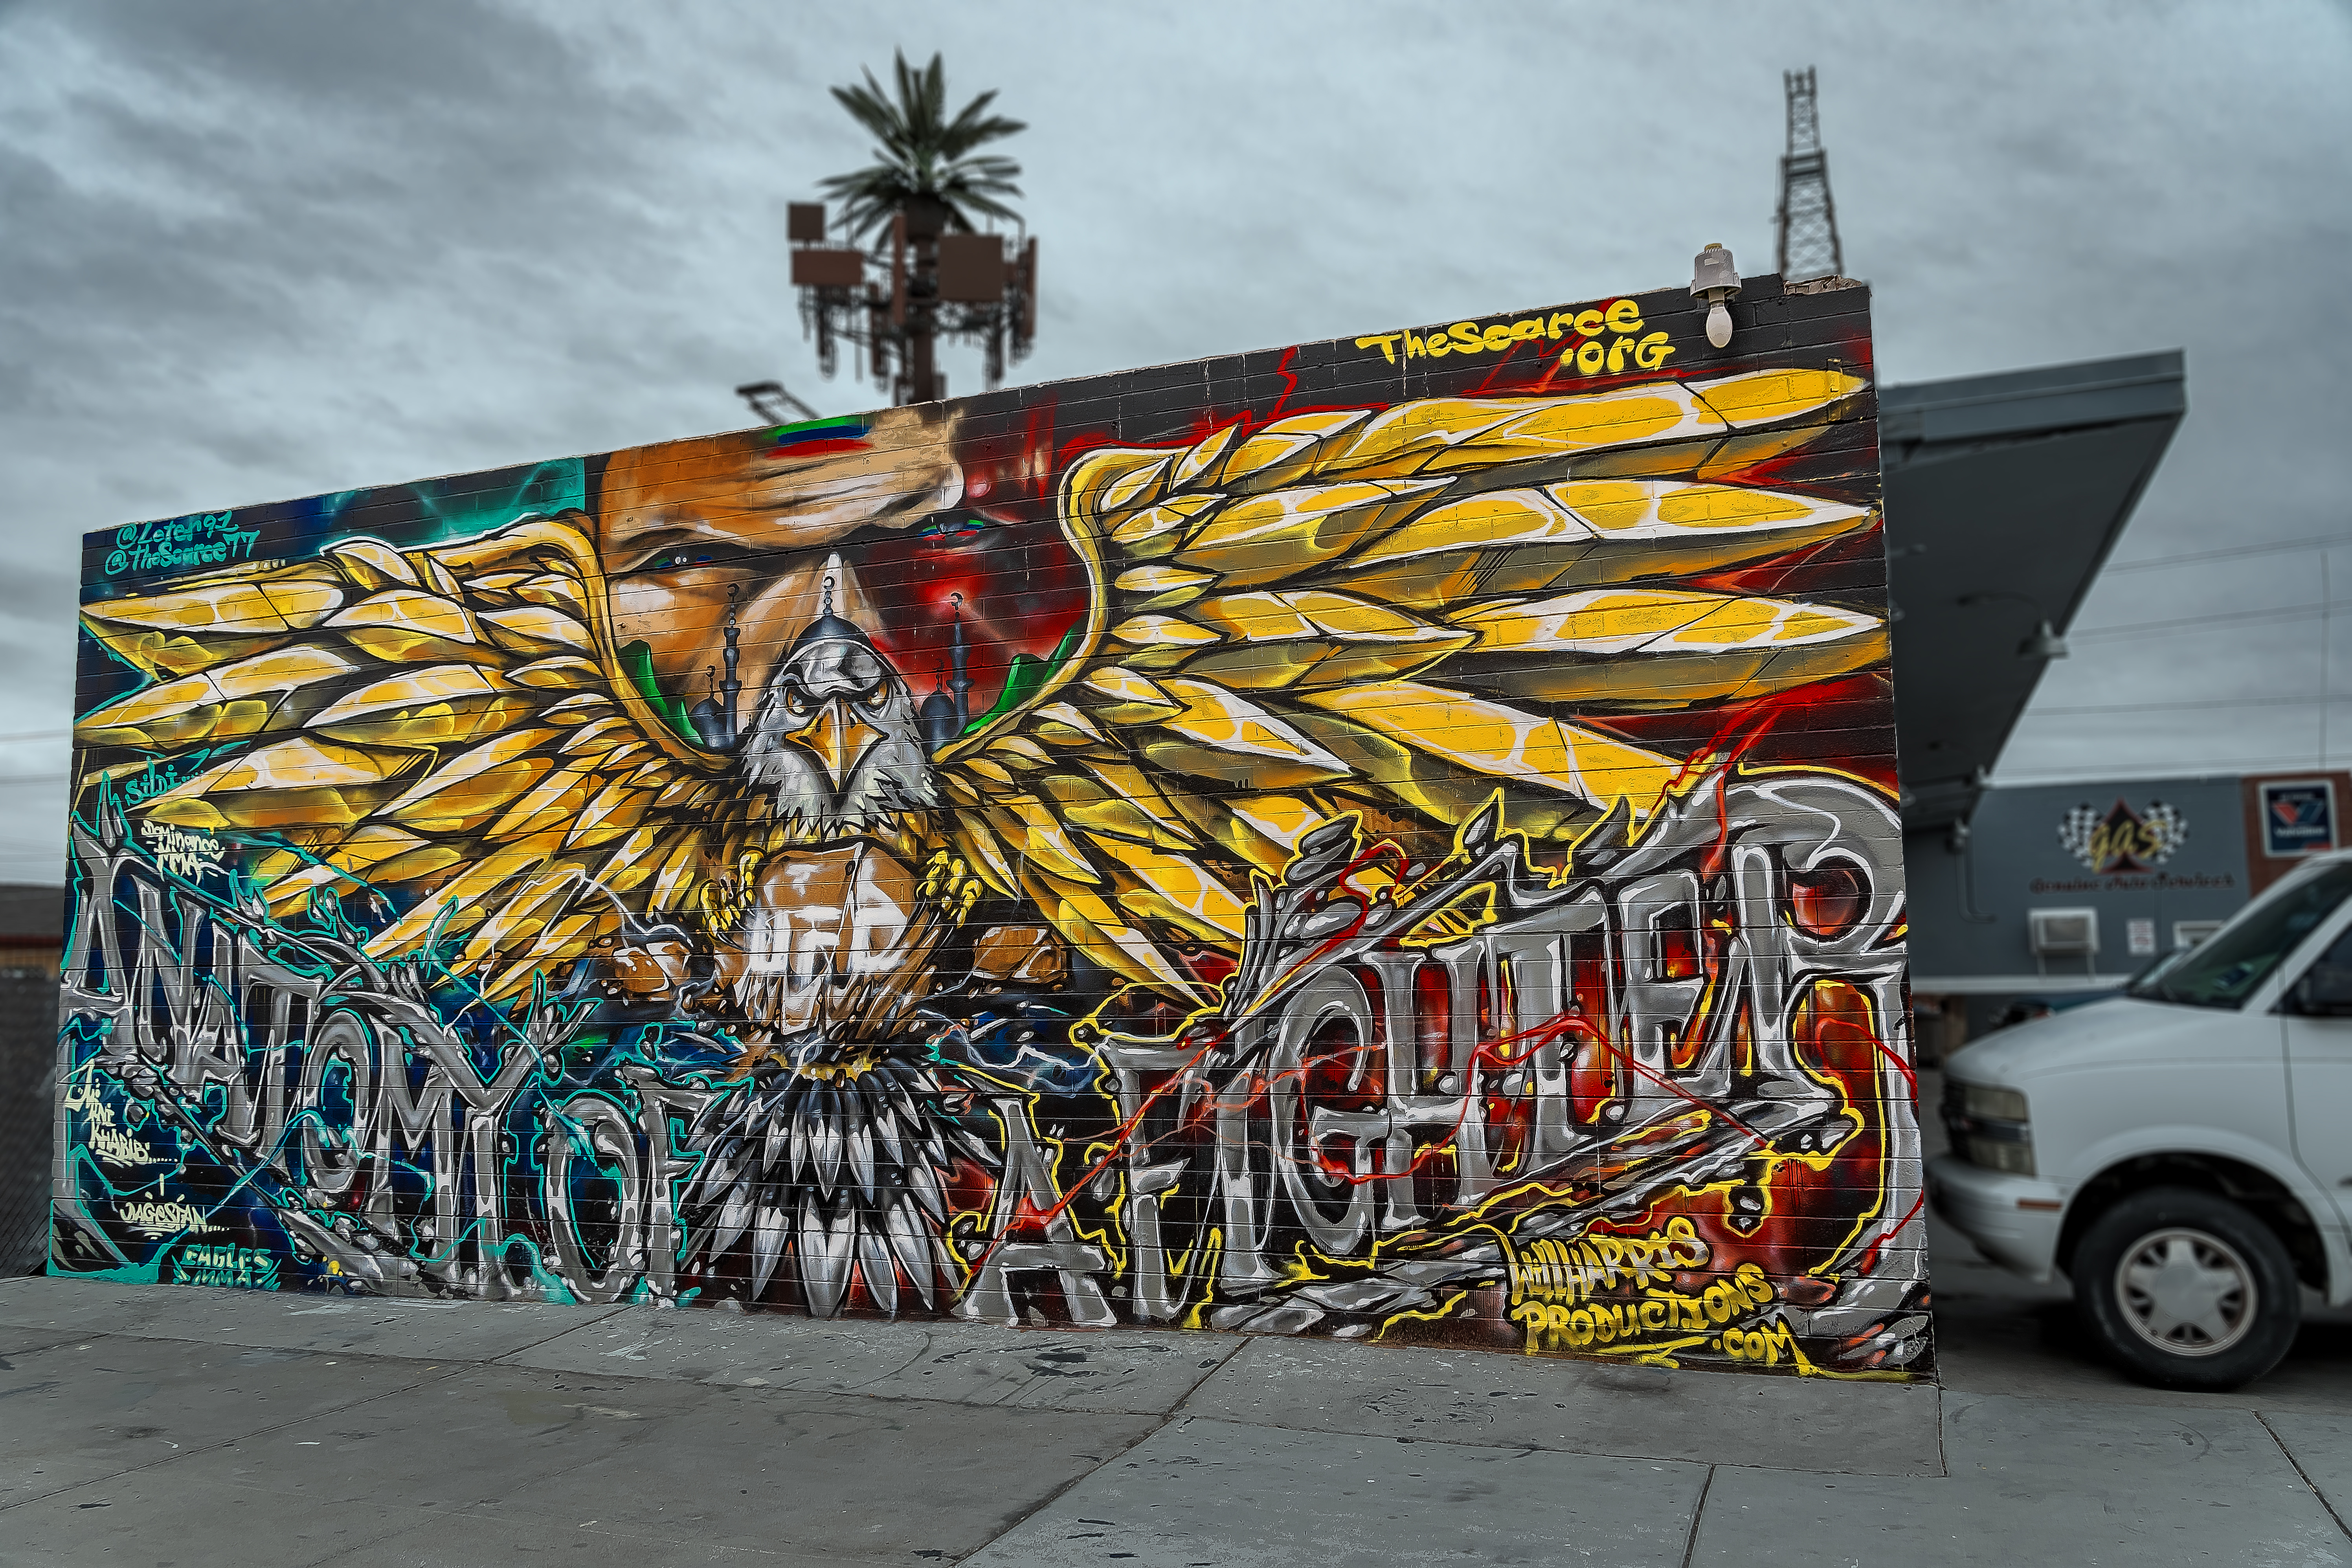
geotagged, las vegas, Las Vegas DownTown, nevada, united states, usa, a6500, abstract art, art, city, City of Las Vegas, city scene, cityscape, Clark County, Clark County Nevada, Clark County NV, downtown las vegas, feet, fremont, Fremont District, Fremont District Las Vegas, Fremont Street, Fremont Street Experience, Fremont Street Las Vegas, graffiti, Las Vegas Attraction, Las Vegas Graffiti, Las Vegas NV, Las Vegas Photography, Las Vegas Public Art, Las Vegas Sights, Las Vegas Street Art, Las Vegas Street Photography, Las Vegas Streets, las vegas strip, Las Vegas Vacation, model, mural, murals, Nevada Tourism, portrait, public art, scenic, sightseeing, sin city, sony, SONY a6500, SONY Alpha 6500, sony mirrorless, spray paint, street, street art, street photography, streetscape, tourism, tourist attraction, travel, travel photography, urban, Vacation Photo, vegas strip, wall art, transport, wall, visual arts, architecture, street artist, artwork, painting, vehicle, car, road, facade